Battle of Kathmandu

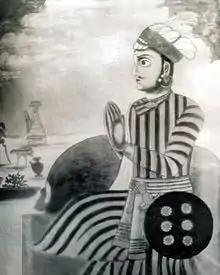
Jaya Prakash Malla (reigned 1736–1768), last king of Kathmandu

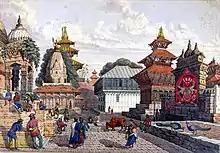
Kathmandu Durbar Square, where the main battle took place, as it looked in 1852

The Battle of Kathmandu or siege of Kathmandu or siege of Kantipur occurred during the Unification of Nepal. It was fought in Kathmandu in 1768, and resulted in the defeat of its king Jaya Prakash Malla by conquerors Prithvi Narayan Shah, king of the adjoining Gorkha Kingdom.